Peter Struve

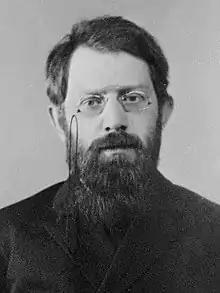
Struve as a member of State Duma

By 1900, Struve had become a leader of the revisionist, i.e. compromising, wing of Russian Marxists. Struve and Mikhail Tugan-Baranovsky represented the moderates during the negotiations with Julius Martov, Alexander Potresov and Vladimir Lenin, the leaders of the party's radical wing, in Pskov in March 1900. In late 1900, Struve went to Munich and again held lengthy talks with the radicals between December 1900 and February 1901. The two sides eventually reached a compromise which included making Struve the editor of "Sovremennoe Obozrenie" ("Contemporary Review"), a proposed supplement to the radicals' magazine "Zaria" ("Dawn"), in exchange for his help in securing financial support from Russian liberals. The plan was frustrated by Struve's arrest at the famous Kazan Square demonstration on 4 March 1901 immediately upon his return to Russia. Struve was banished from the capital and, like other demonstrators, was offered to choose his own place of exile. He chose Tver, a center of Zemstvo radicalism.